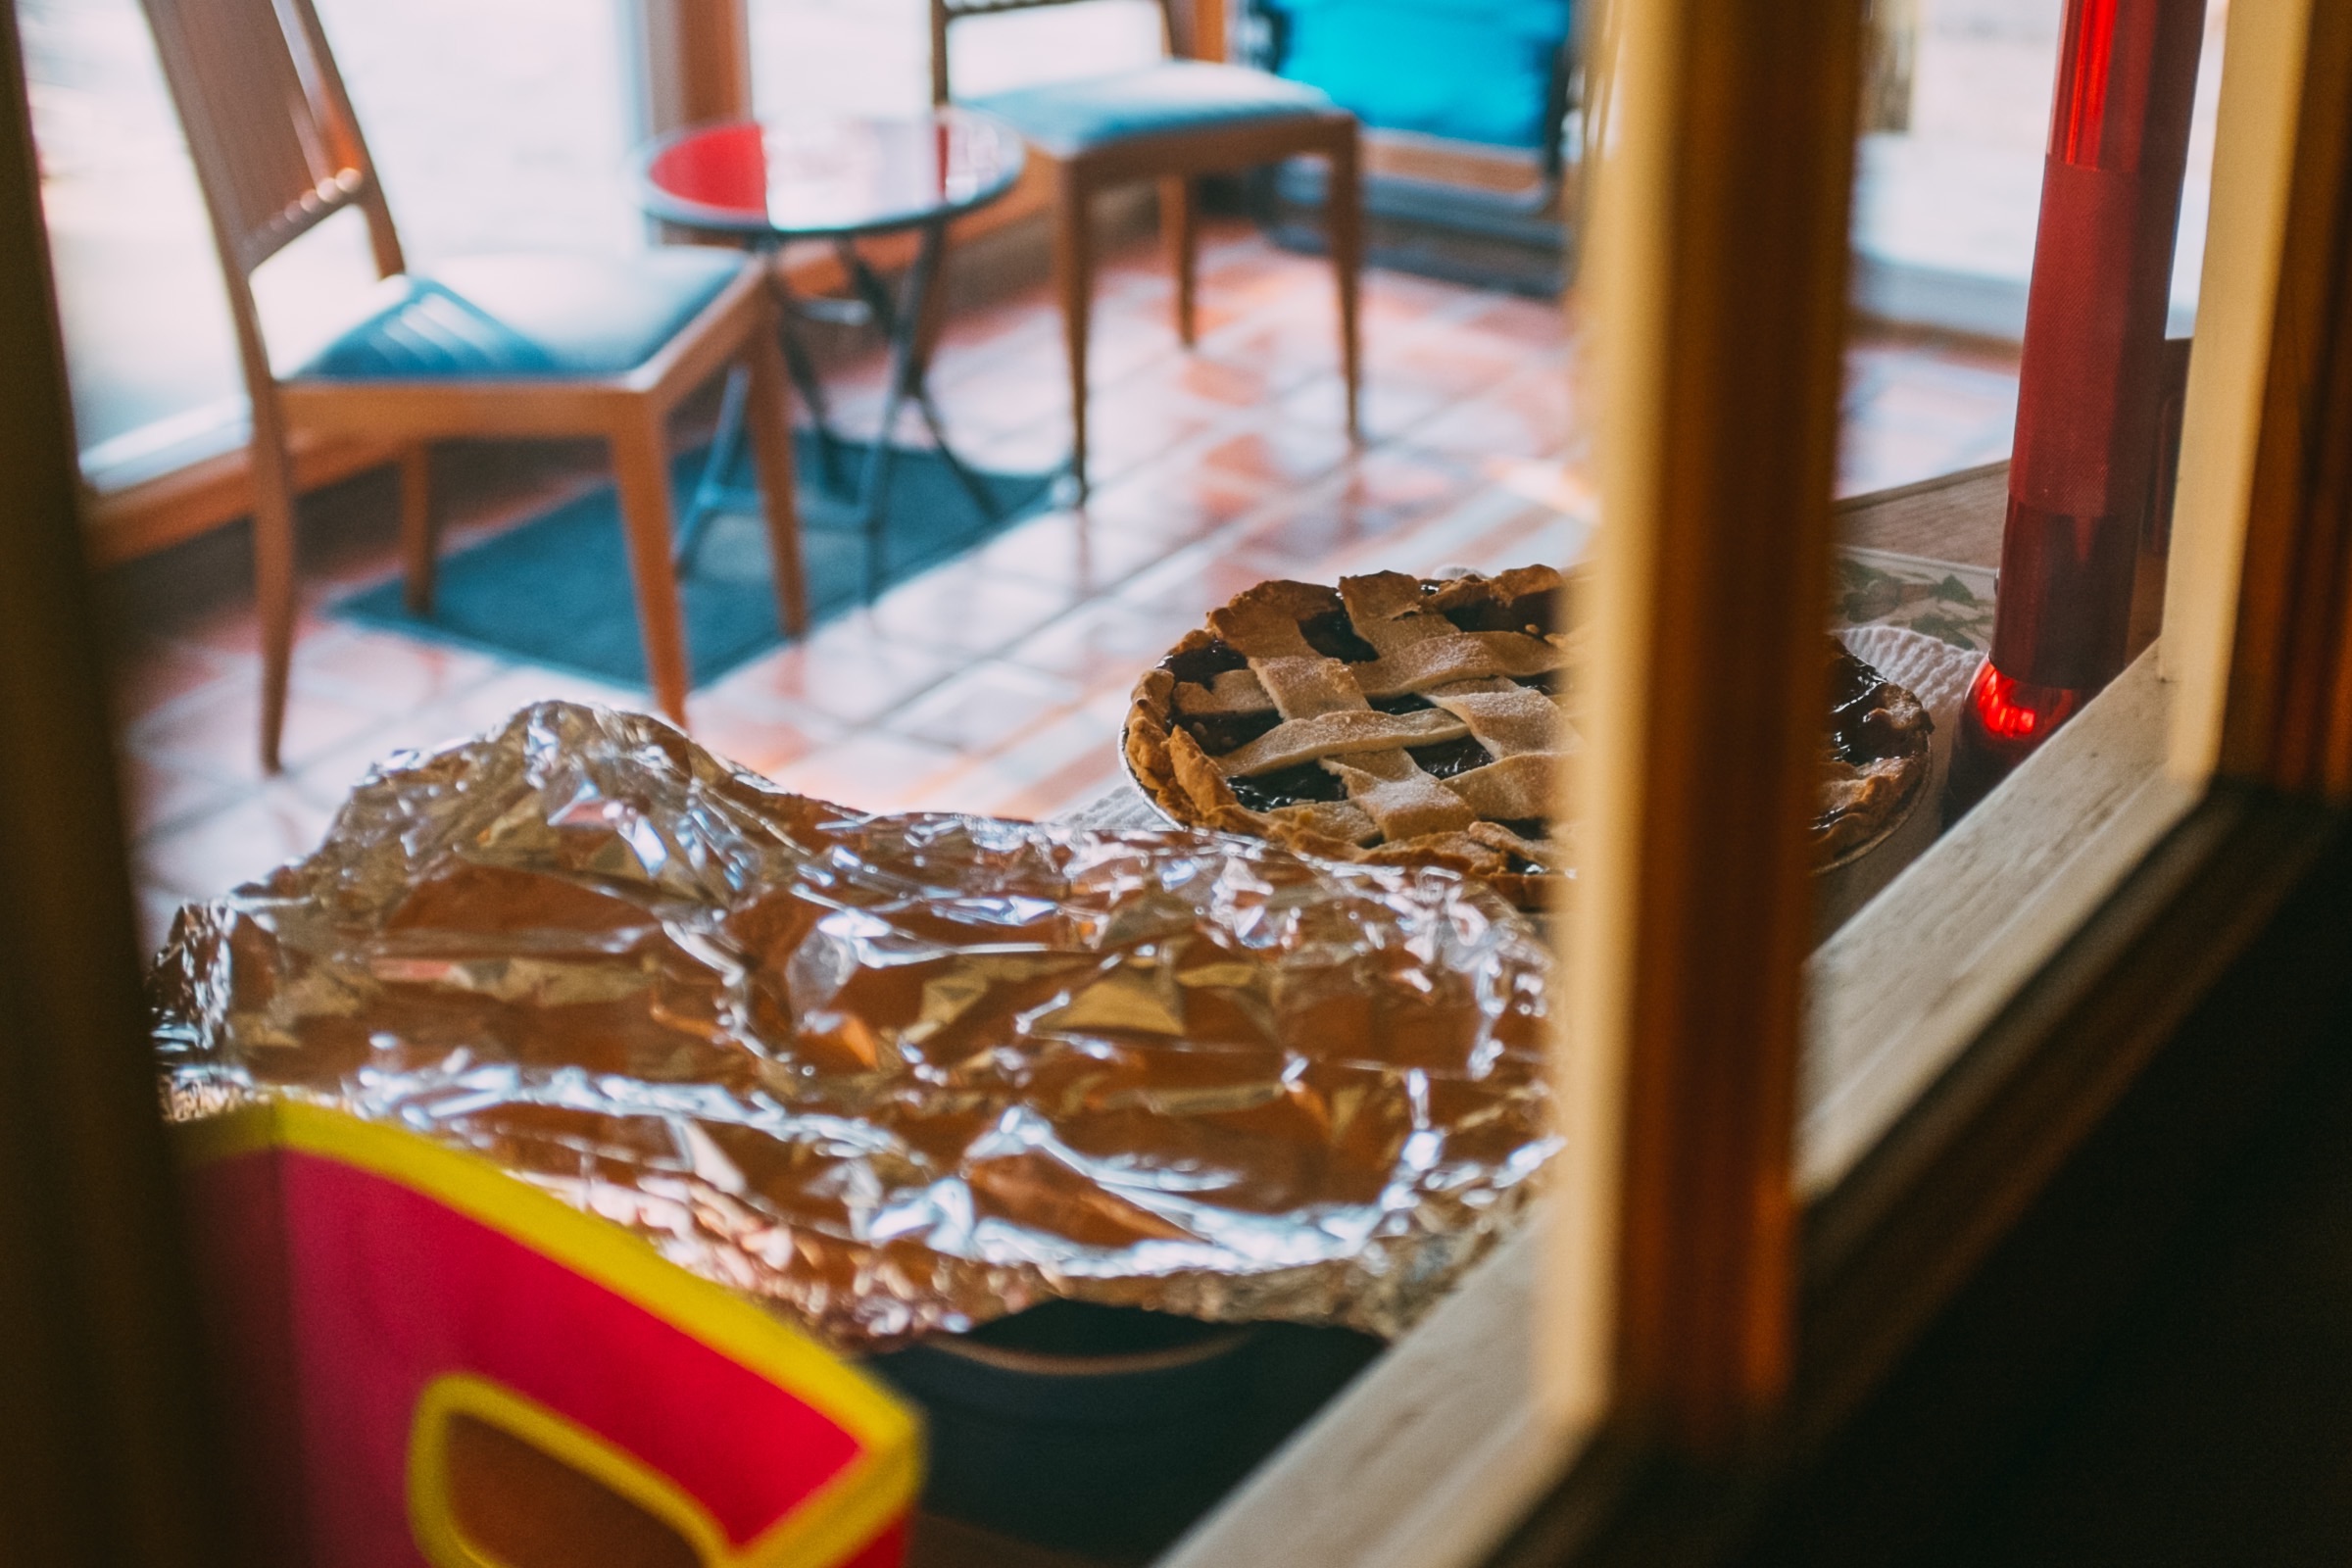
restaurant, meal, food